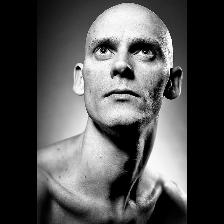
Label: Human